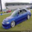
Label: automobile